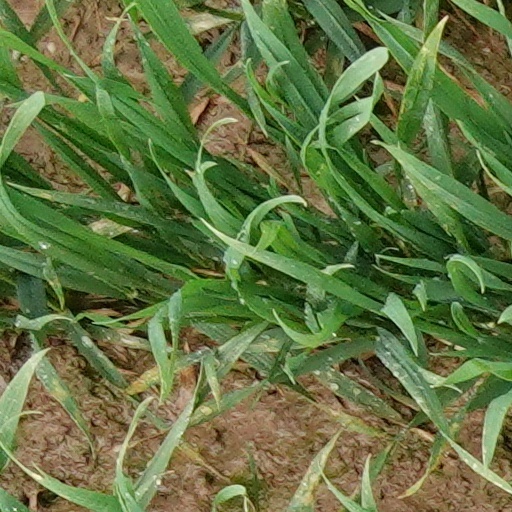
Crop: wheat